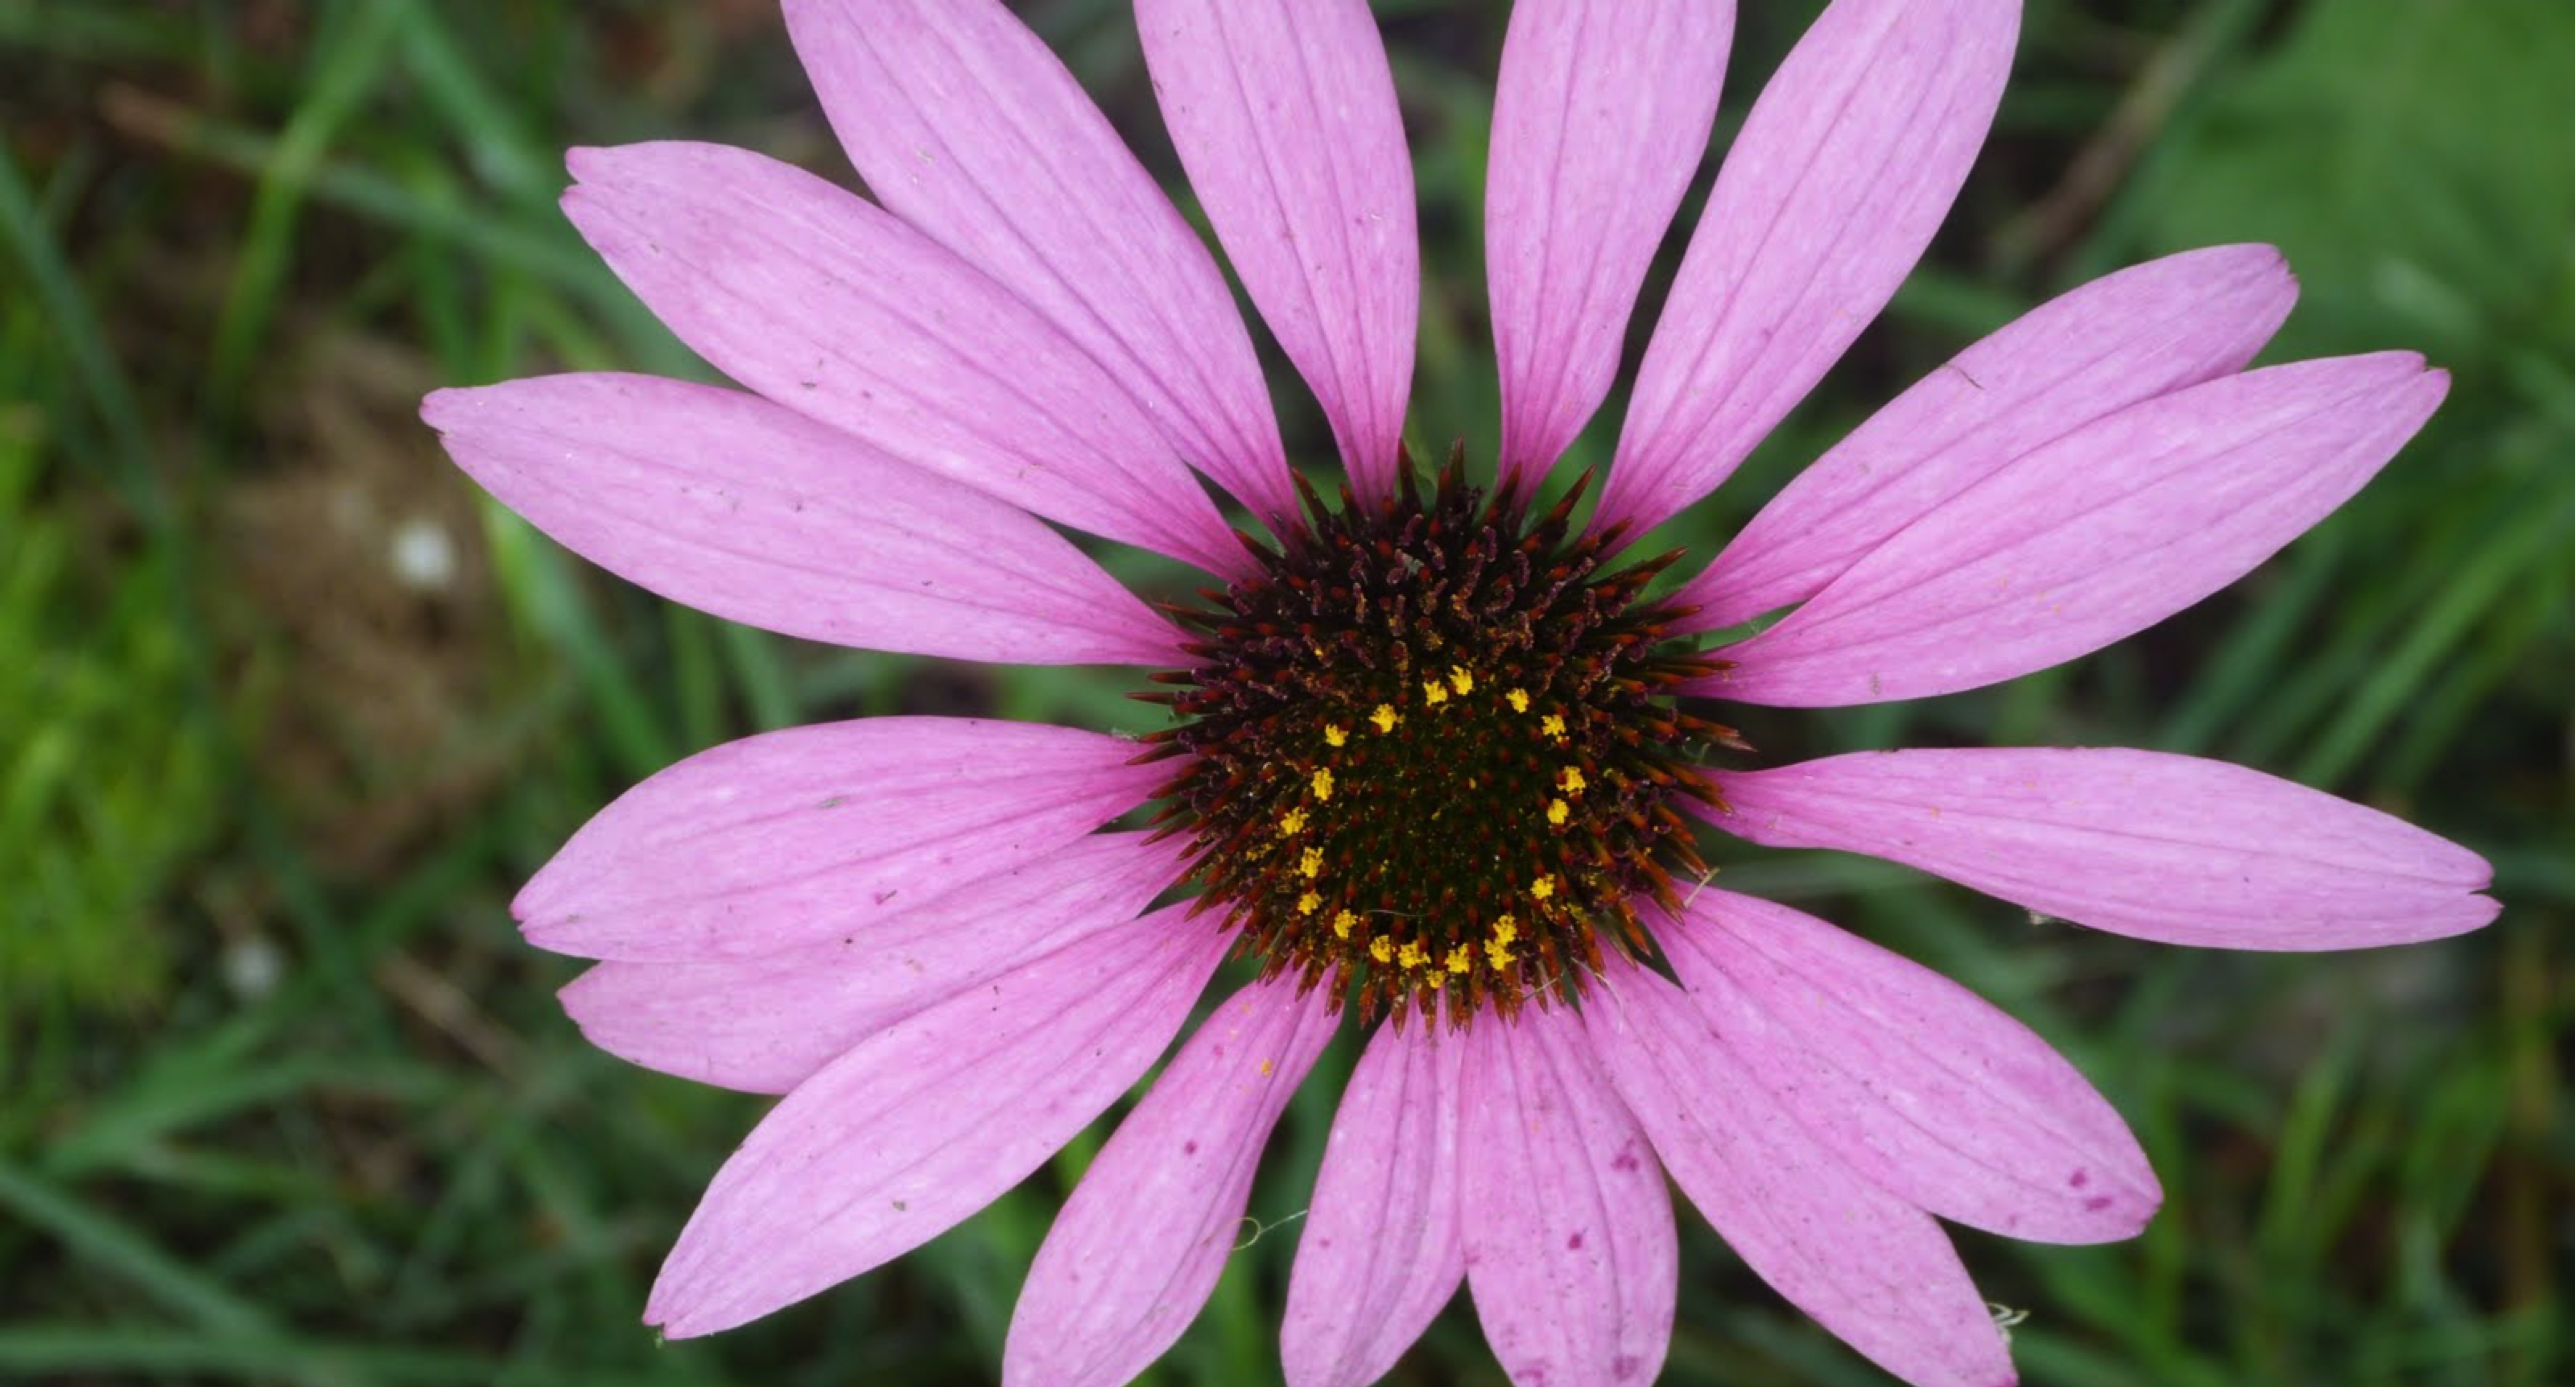
nature, plant, flower, purple, petal, daisy, pollen, spring, botany, garden, flora, plants, wildflower, close up, wild flowers, petals, coneflower, lilac, flowering, macro photography, summer flowers, flowering plant, daisy family, oxeye daisy, annual plant, plant stem, land plant, marguerite daisy, garden cosmos